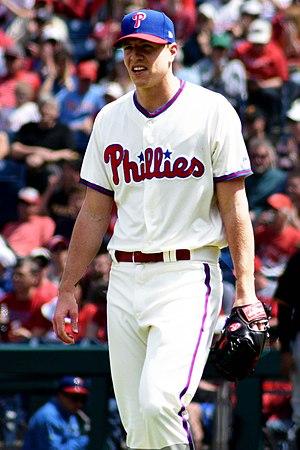
Nicholas Johncarlo Pivetta est un lanceur droitier des Phillies de Philadelphie de la Ligue majeure de baseball.